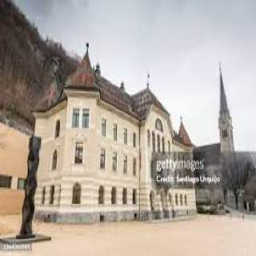
Kathedrale St. Florin